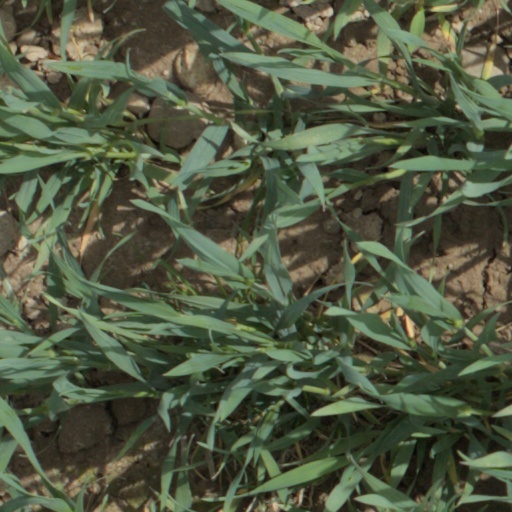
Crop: wheat